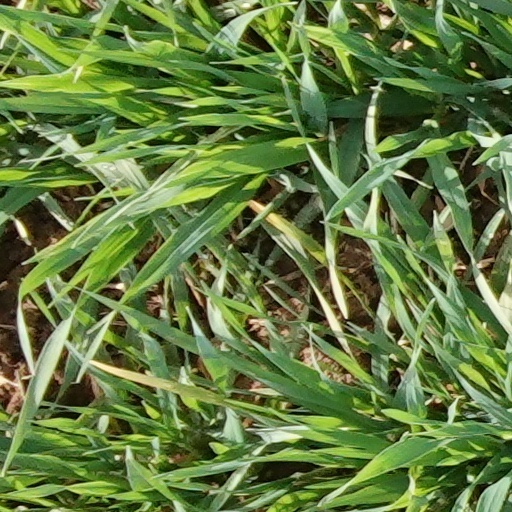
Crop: wheat